Fargodome

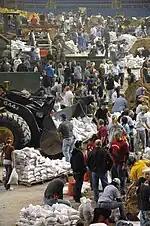
Volunteers fill sandbags in the Fargodome during the 2009 Red River flood

The Fargodome has held events such as the Ringling Bros. and Barnum & Bailey Circus, USHRA's Monster Jam, Happy Harry's Ribfest, World Wrestling Entertainment, World Championship Wrestling, and other local, regional, and national events. The facility briefly played host to the Fargo Freeze Indoor Football League team in 2000, though the team played just one season.